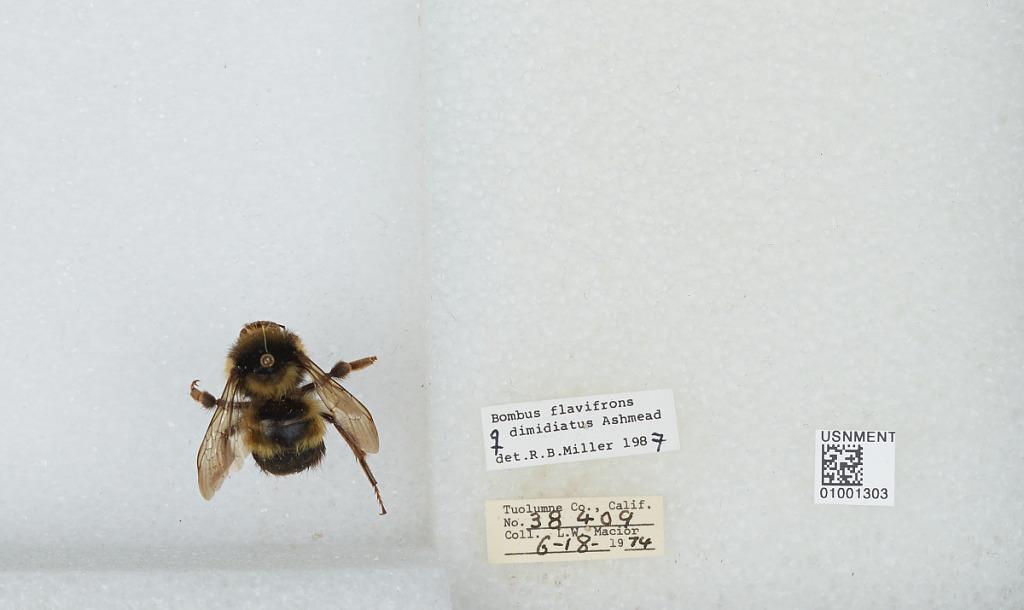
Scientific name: Bombus (Pyrobombus) flavifrons Cresson
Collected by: L. Macior
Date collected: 1974-6-18
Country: United States
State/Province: California
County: Tuolumne
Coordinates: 38.02, -119.94
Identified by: Miller, R. B.